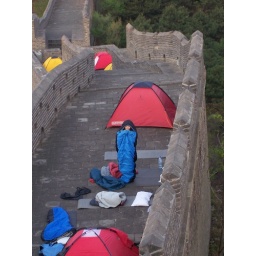
Kexin didn't bring enough clothes, so went around in her sleeping bag for a while.